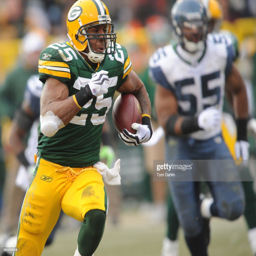
# runs for a touchdown during a game against american football team .